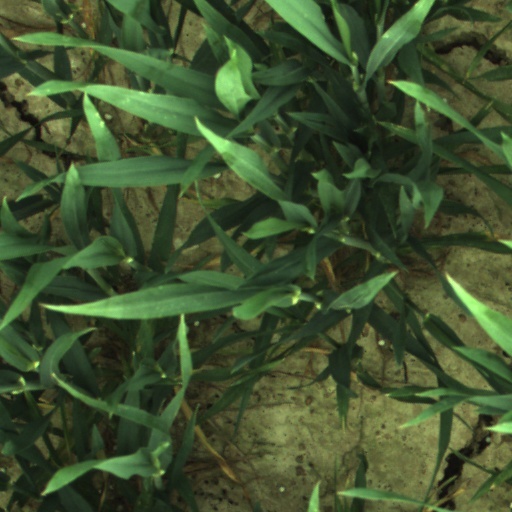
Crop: wheat